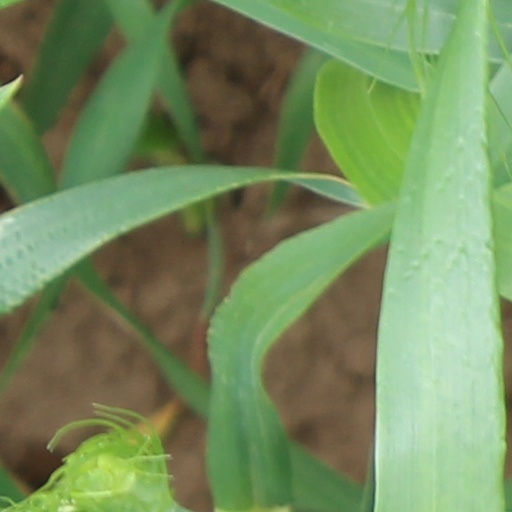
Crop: wheat